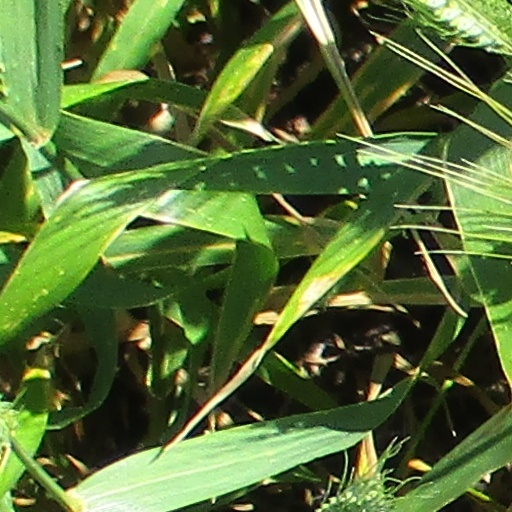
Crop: wheat